Ulises Ruiz Ortiz

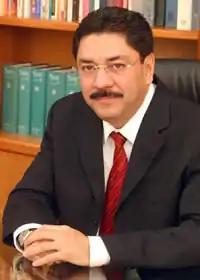

Ulises Ernesto Ruiz Ortiz (born April 9, 1958) is a Mexican politician and former governor of the State of Oaxaca. He took office in 2004 as a member of the Institutional Revolutionary Party (PRI).